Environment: real
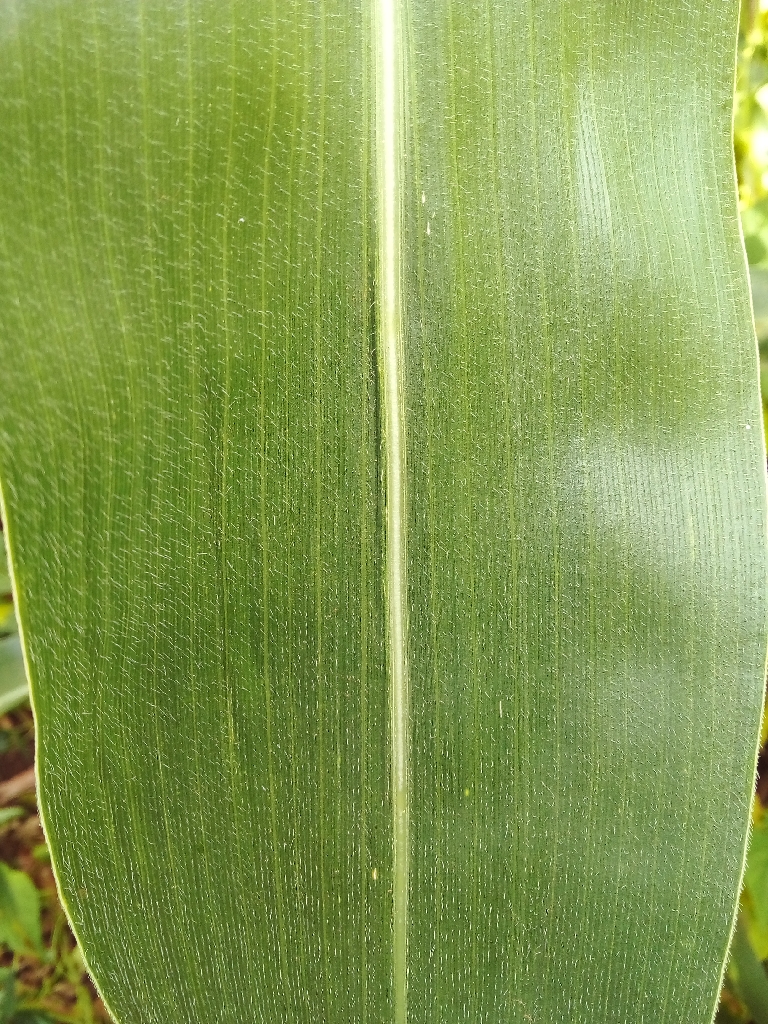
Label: healthy